Daedalus Howell

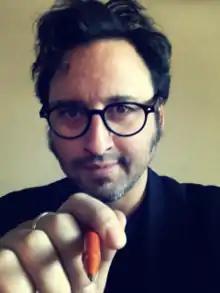
Writer "Daedalus Howell".

Daedalus Howell (born July 19, 1972) is an American writer, journalist, filmmaker, actor and conceptual artist who lives and works in Petaluma, California. He wrote the novels "Quantum Deadline" and "The Late Projectionist" and the essay collection "I Heart Sonoma: How to Live and Drink in Wine Country". He is the writer-director of the feature films "Pill Head" and "Werewolf Serenade". He hosted the podcast "Daedalus Howell: Night School of the Mind" and The Morning Show on KSVY 91.3 FM, Sonoma. Since 2019, he's served as the editor of the North Bay Bohemian and the Pacific Sun newspapers.